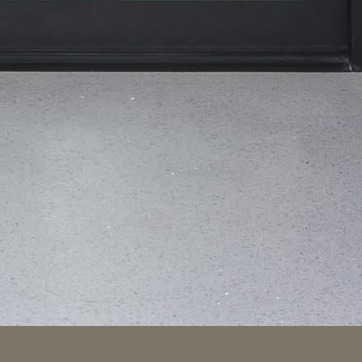
Material: polishedstone